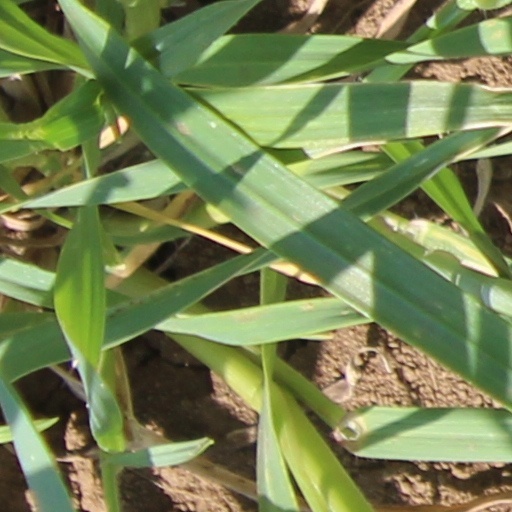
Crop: wheat